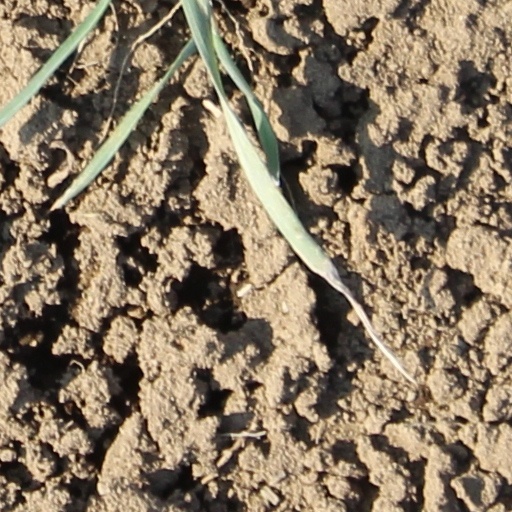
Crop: wheat